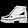
Label: Ankle boot